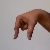
The image shows a hand gesture representing the letter 'Q' in Indian Sign Language.